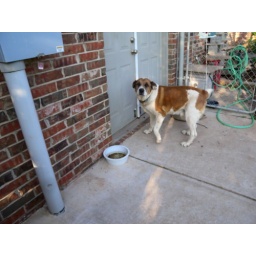
Adding an additional dog door and pen in the garage.  Sawing brick is not a fun item.